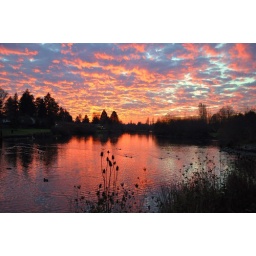
Sunset over the lake near my house